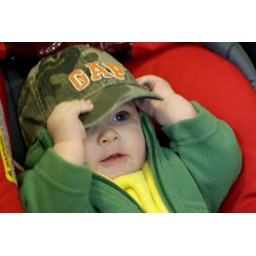
Ian sits in his car seat before going shopping with Mallory Sunday, March 7, 2010, in Monticello, Ill.